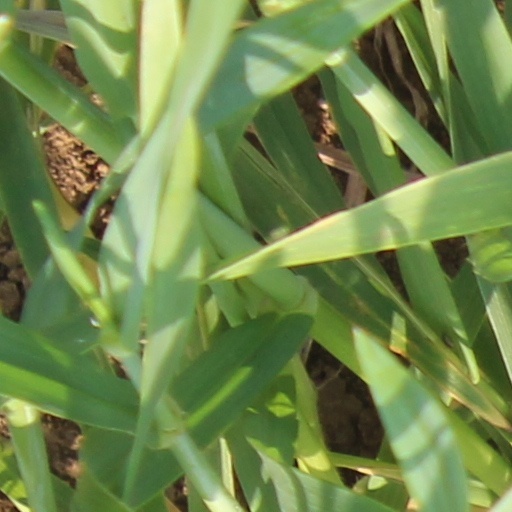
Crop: wheat